Albaniana (Roman fort)

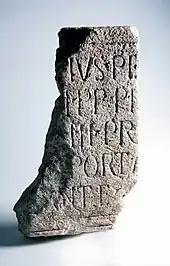
Fragment of the entrance gate, built during the reign of Septimius Severus

A dendrochronological dating of the wood enables us to say that the fort was built after the state visit of Caligula to Germania Inferior in AD 40–41. The wooden building was meant to protect the 'limes'; the Roman border consisting of the Rhine. Caligula built this fort with the idea of crossing over to Great Britain; this was not accomplished during his reign, although his successor Claudius succeeded. The building was an isolated outpost, few colonies were located nearby. The complex was exclusively made of wood. It had wooden outer walls and wooden watchtowers. Outside the walls canals were dug. This wall was approximately a hundred and twenty meters long and eighty meters wide. During the Revolt of the Batavi (between AD 69 and 70) the wall was demolished by the Cananefates; this was later rebuilt after the rebellion had been quelled. Around 160 AD, the wooden wall had been replaced by a brick wall. It was around this time that a new entrance gate was built, carrying an inscription referring to Emperor Septimius Severus. The reason for this was that Emperor Severus himself had given the order to repair the damages inflicted on the wall. During its glory days, the army camp consisted of approximately four hundred soldiers.